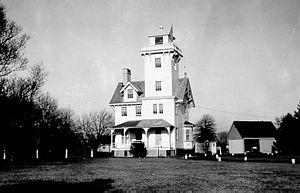
Le phare arrière de New Castle est un phare servant de feu d'alignement arrière situé sur le fleuve Delaware, près de New Castle dans le comté de New Castle, Delaware.